Dick Steere

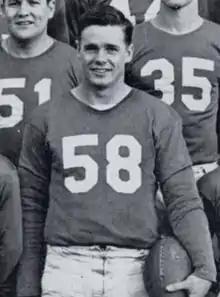
Steere at Drake, c. 1950

Edward Richard Steere (March 2, 1927 – May 3, 2021) was an American football guard who played for the Philadelphia Eagles and Edmonton Eskimos. He played college football at Drake University, having previously attended Thornton Township High School in Harvey, Illinois.